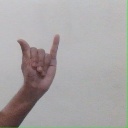
अक्षर: य